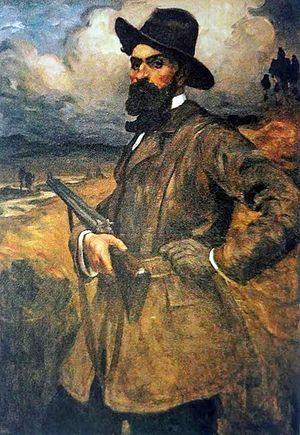
Autoportrait - (œuvre aussi dénommée ""Le chasseur""), 1913 (HST 128 x 88). Mairie de Saujon"
Gaston Balande, né le 31 mai 1880 à Madrid et mort le 8 avril 1971 à Paris, est un artiste peintre et dessinateur français.